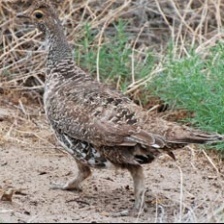
Species: BLUE GROUSE
Scientific name: DENDRAGAPUS OBSCURUS
ImageNet parent category: black_grouse